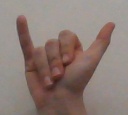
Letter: ya